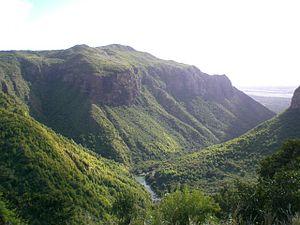
Les chutes de Tamarin sont des chutes d'eau mauriciennes situées au sud-ouest du plateau le plus élevé de l'île Maurice, les plaines Wilhems. D'une hauteur de 250 mètres, elles sont situées dans la dernière partie de forêt indigène de l'île. Cette forêt est classée au patrimoine mauricien.